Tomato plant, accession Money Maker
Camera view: bottom (45 deg); turntable rotation: 30 degrees
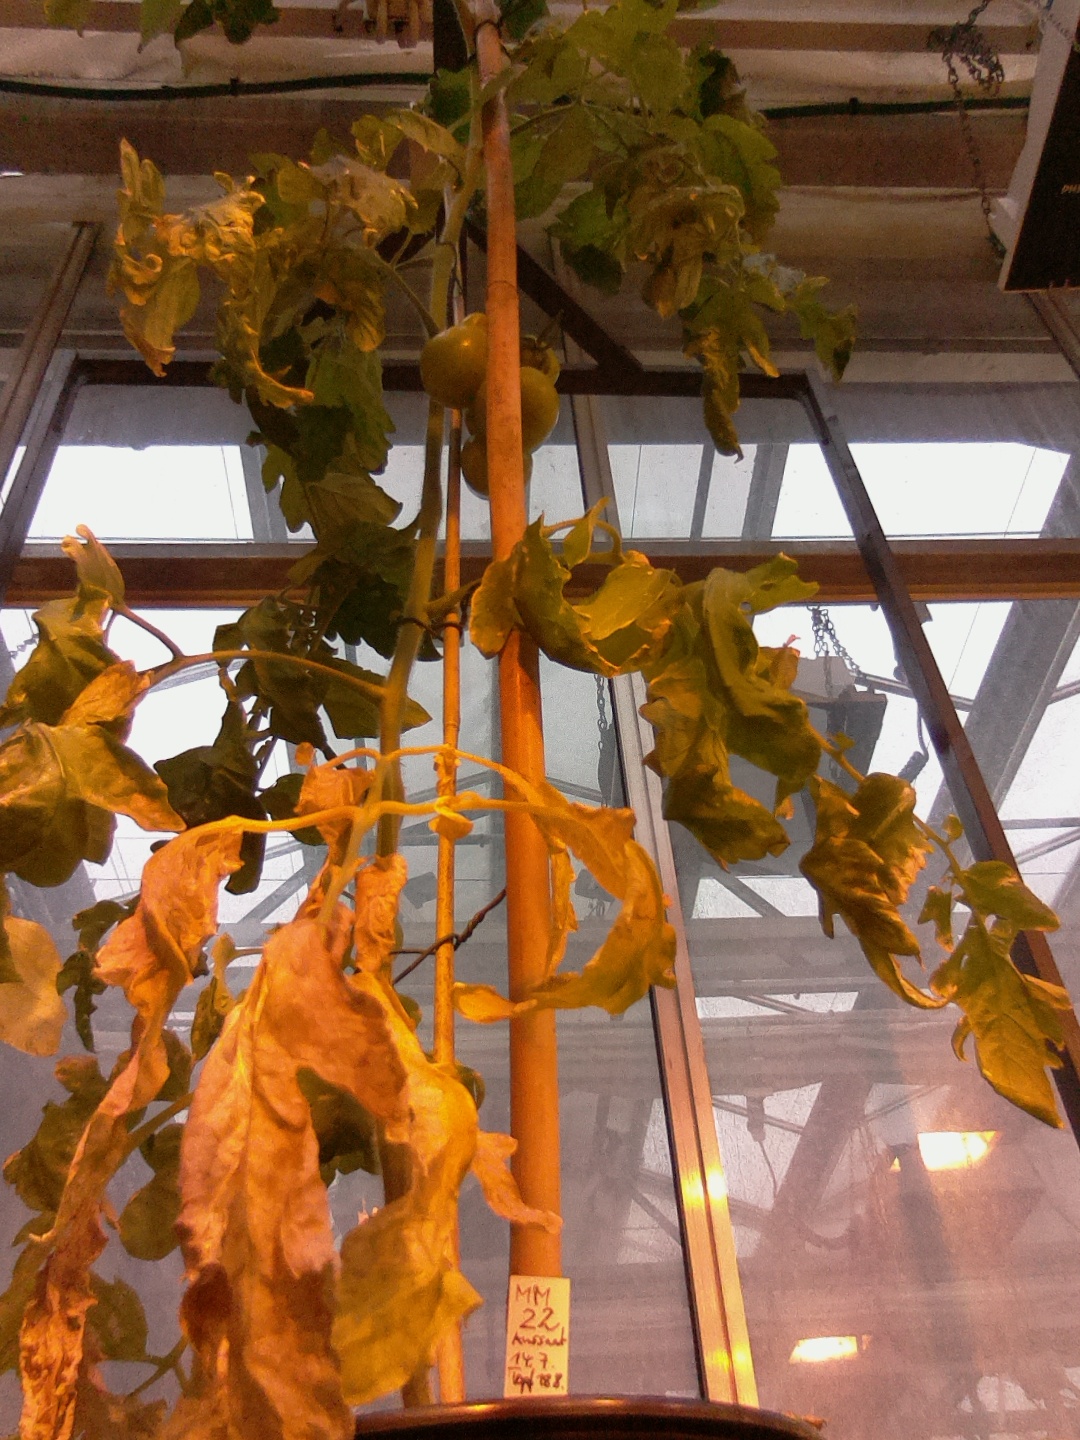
BBCH growth stage 78: 80% -90% of final fruit size